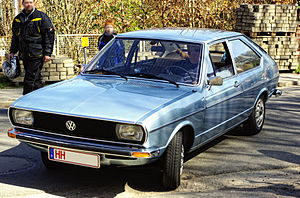
Volkswagen Passat B1
Volkswagen Passat todørs (1973−1975)
Volkswagen Passat B1 er den mellem foråret 1973 og efteråret 1980 byggede, første generation af Volkswagen Passat, som er en stor mellemklassebil. Modellen var i vidt omfang identisk med den i efteråret 1972 introducerede Audi 80 B1.